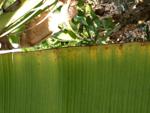
Label: xamthomonas